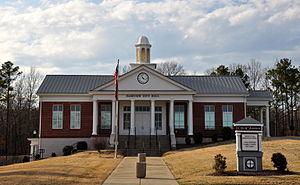
Fairview est une municipalité américaine située dans le comté de Williamson au Tennessee. Lors du recensement de 2010, sa population est de 7 720 habitants.